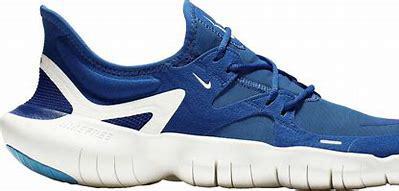
Brand: Nike
Model: Free RN 5